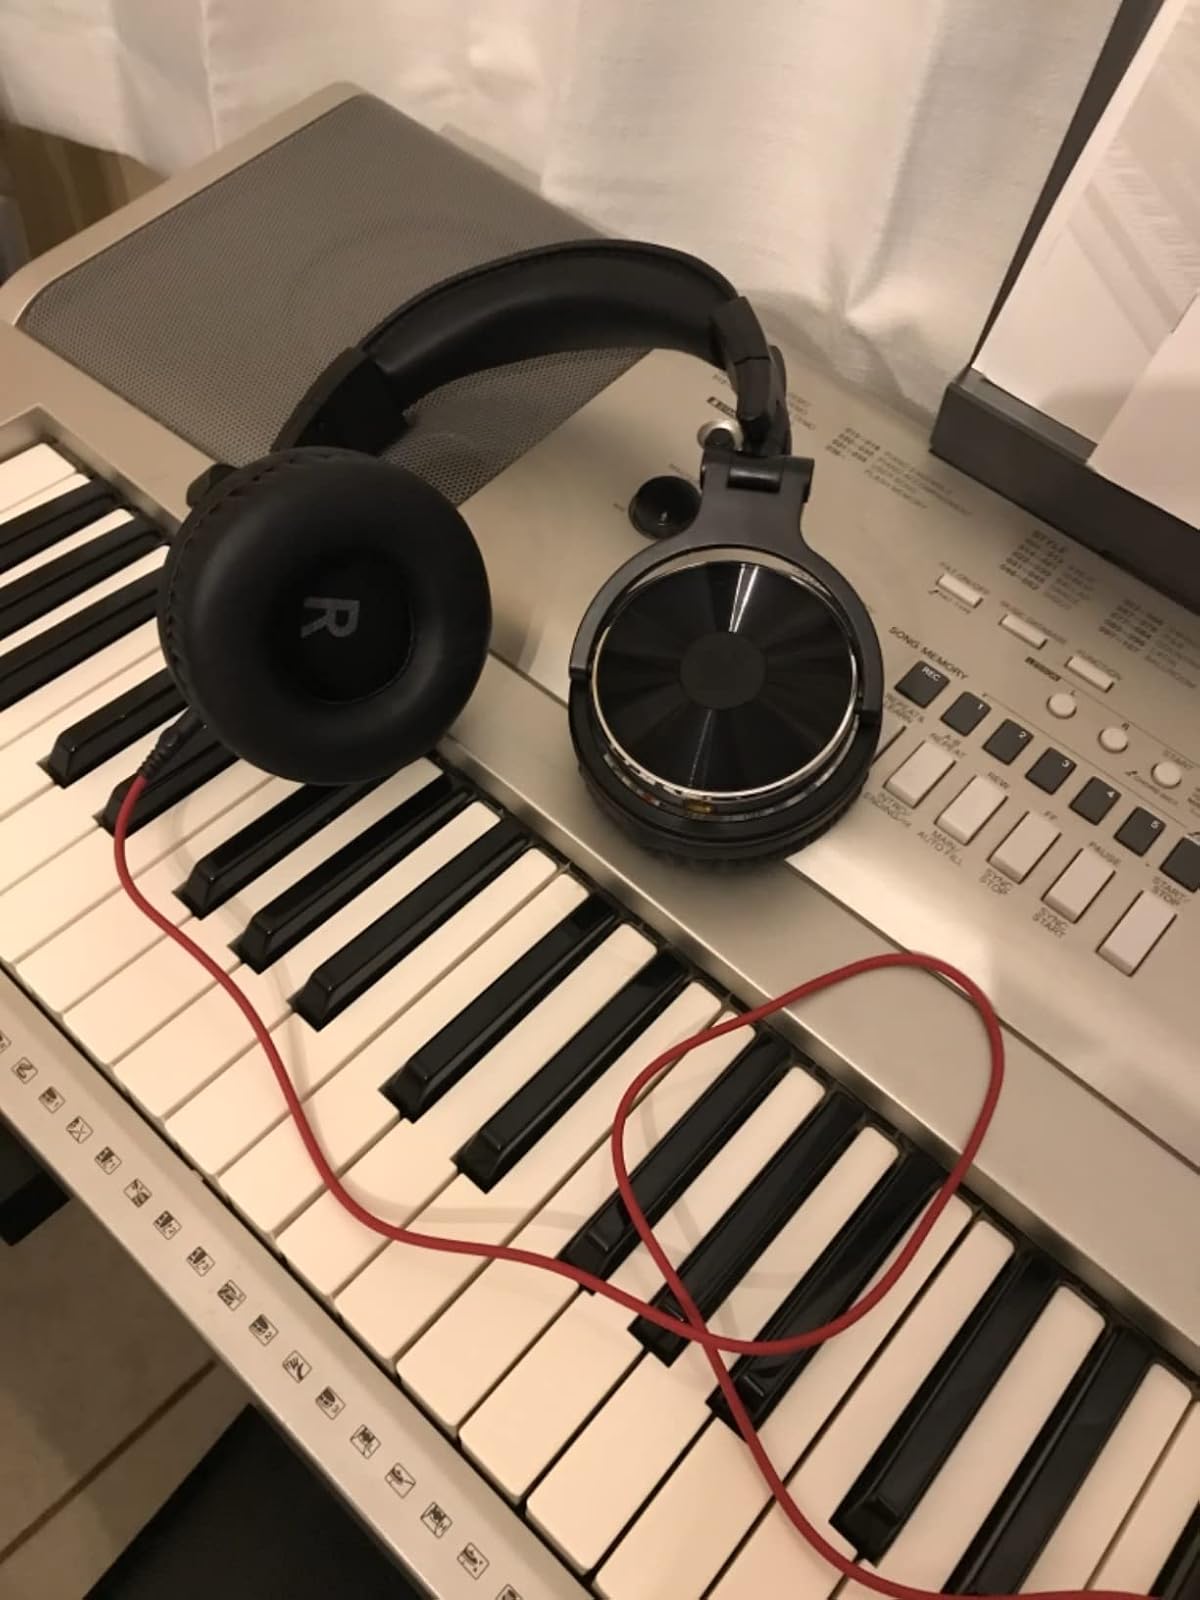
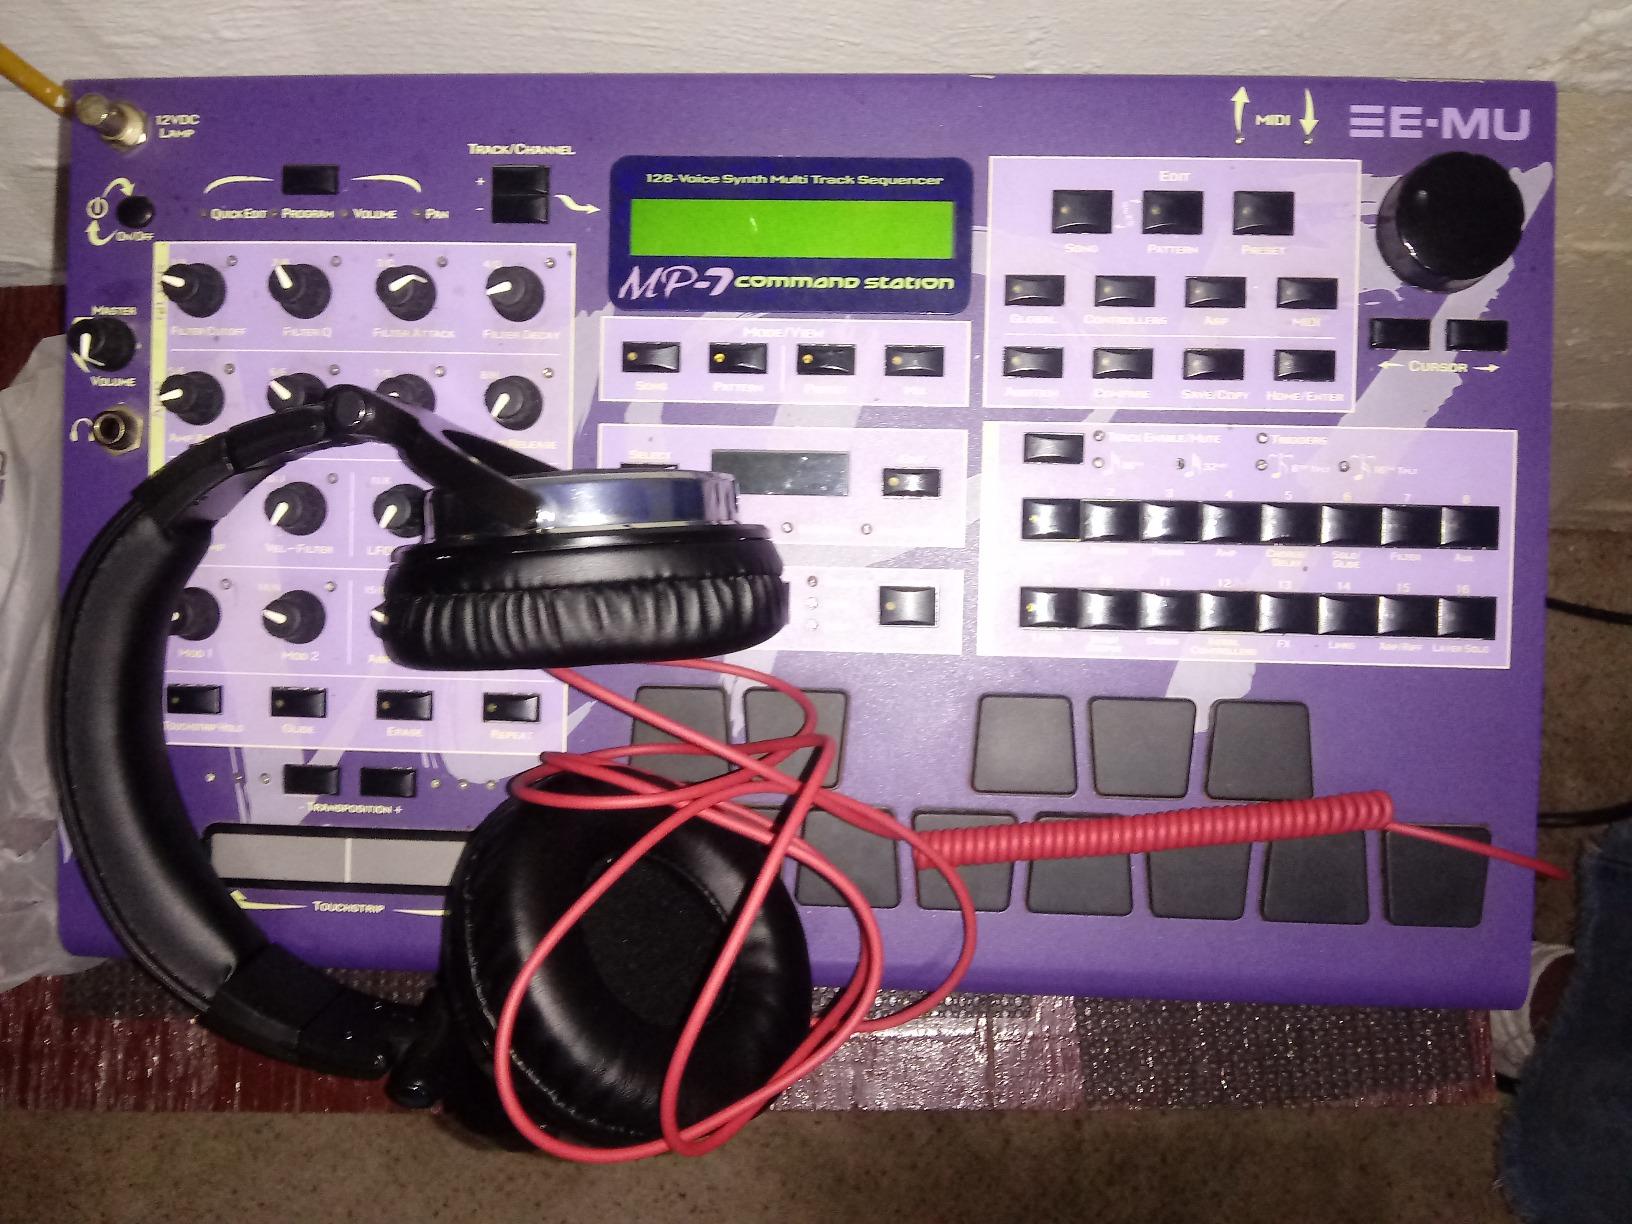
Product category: headphones
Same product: yes